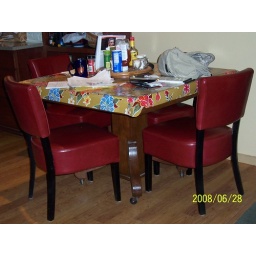
Refinished old table from red cabin & new chairs in kitchen